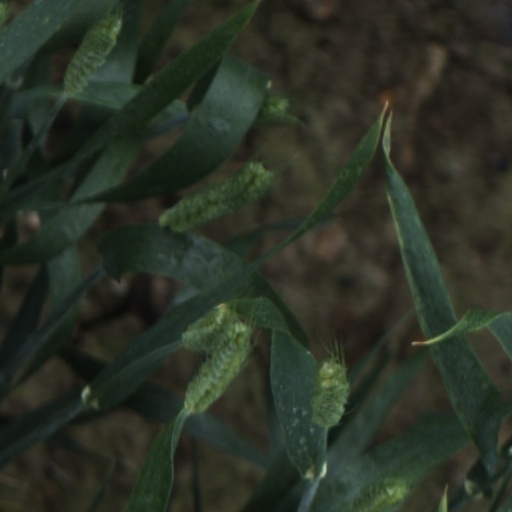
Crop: wheat